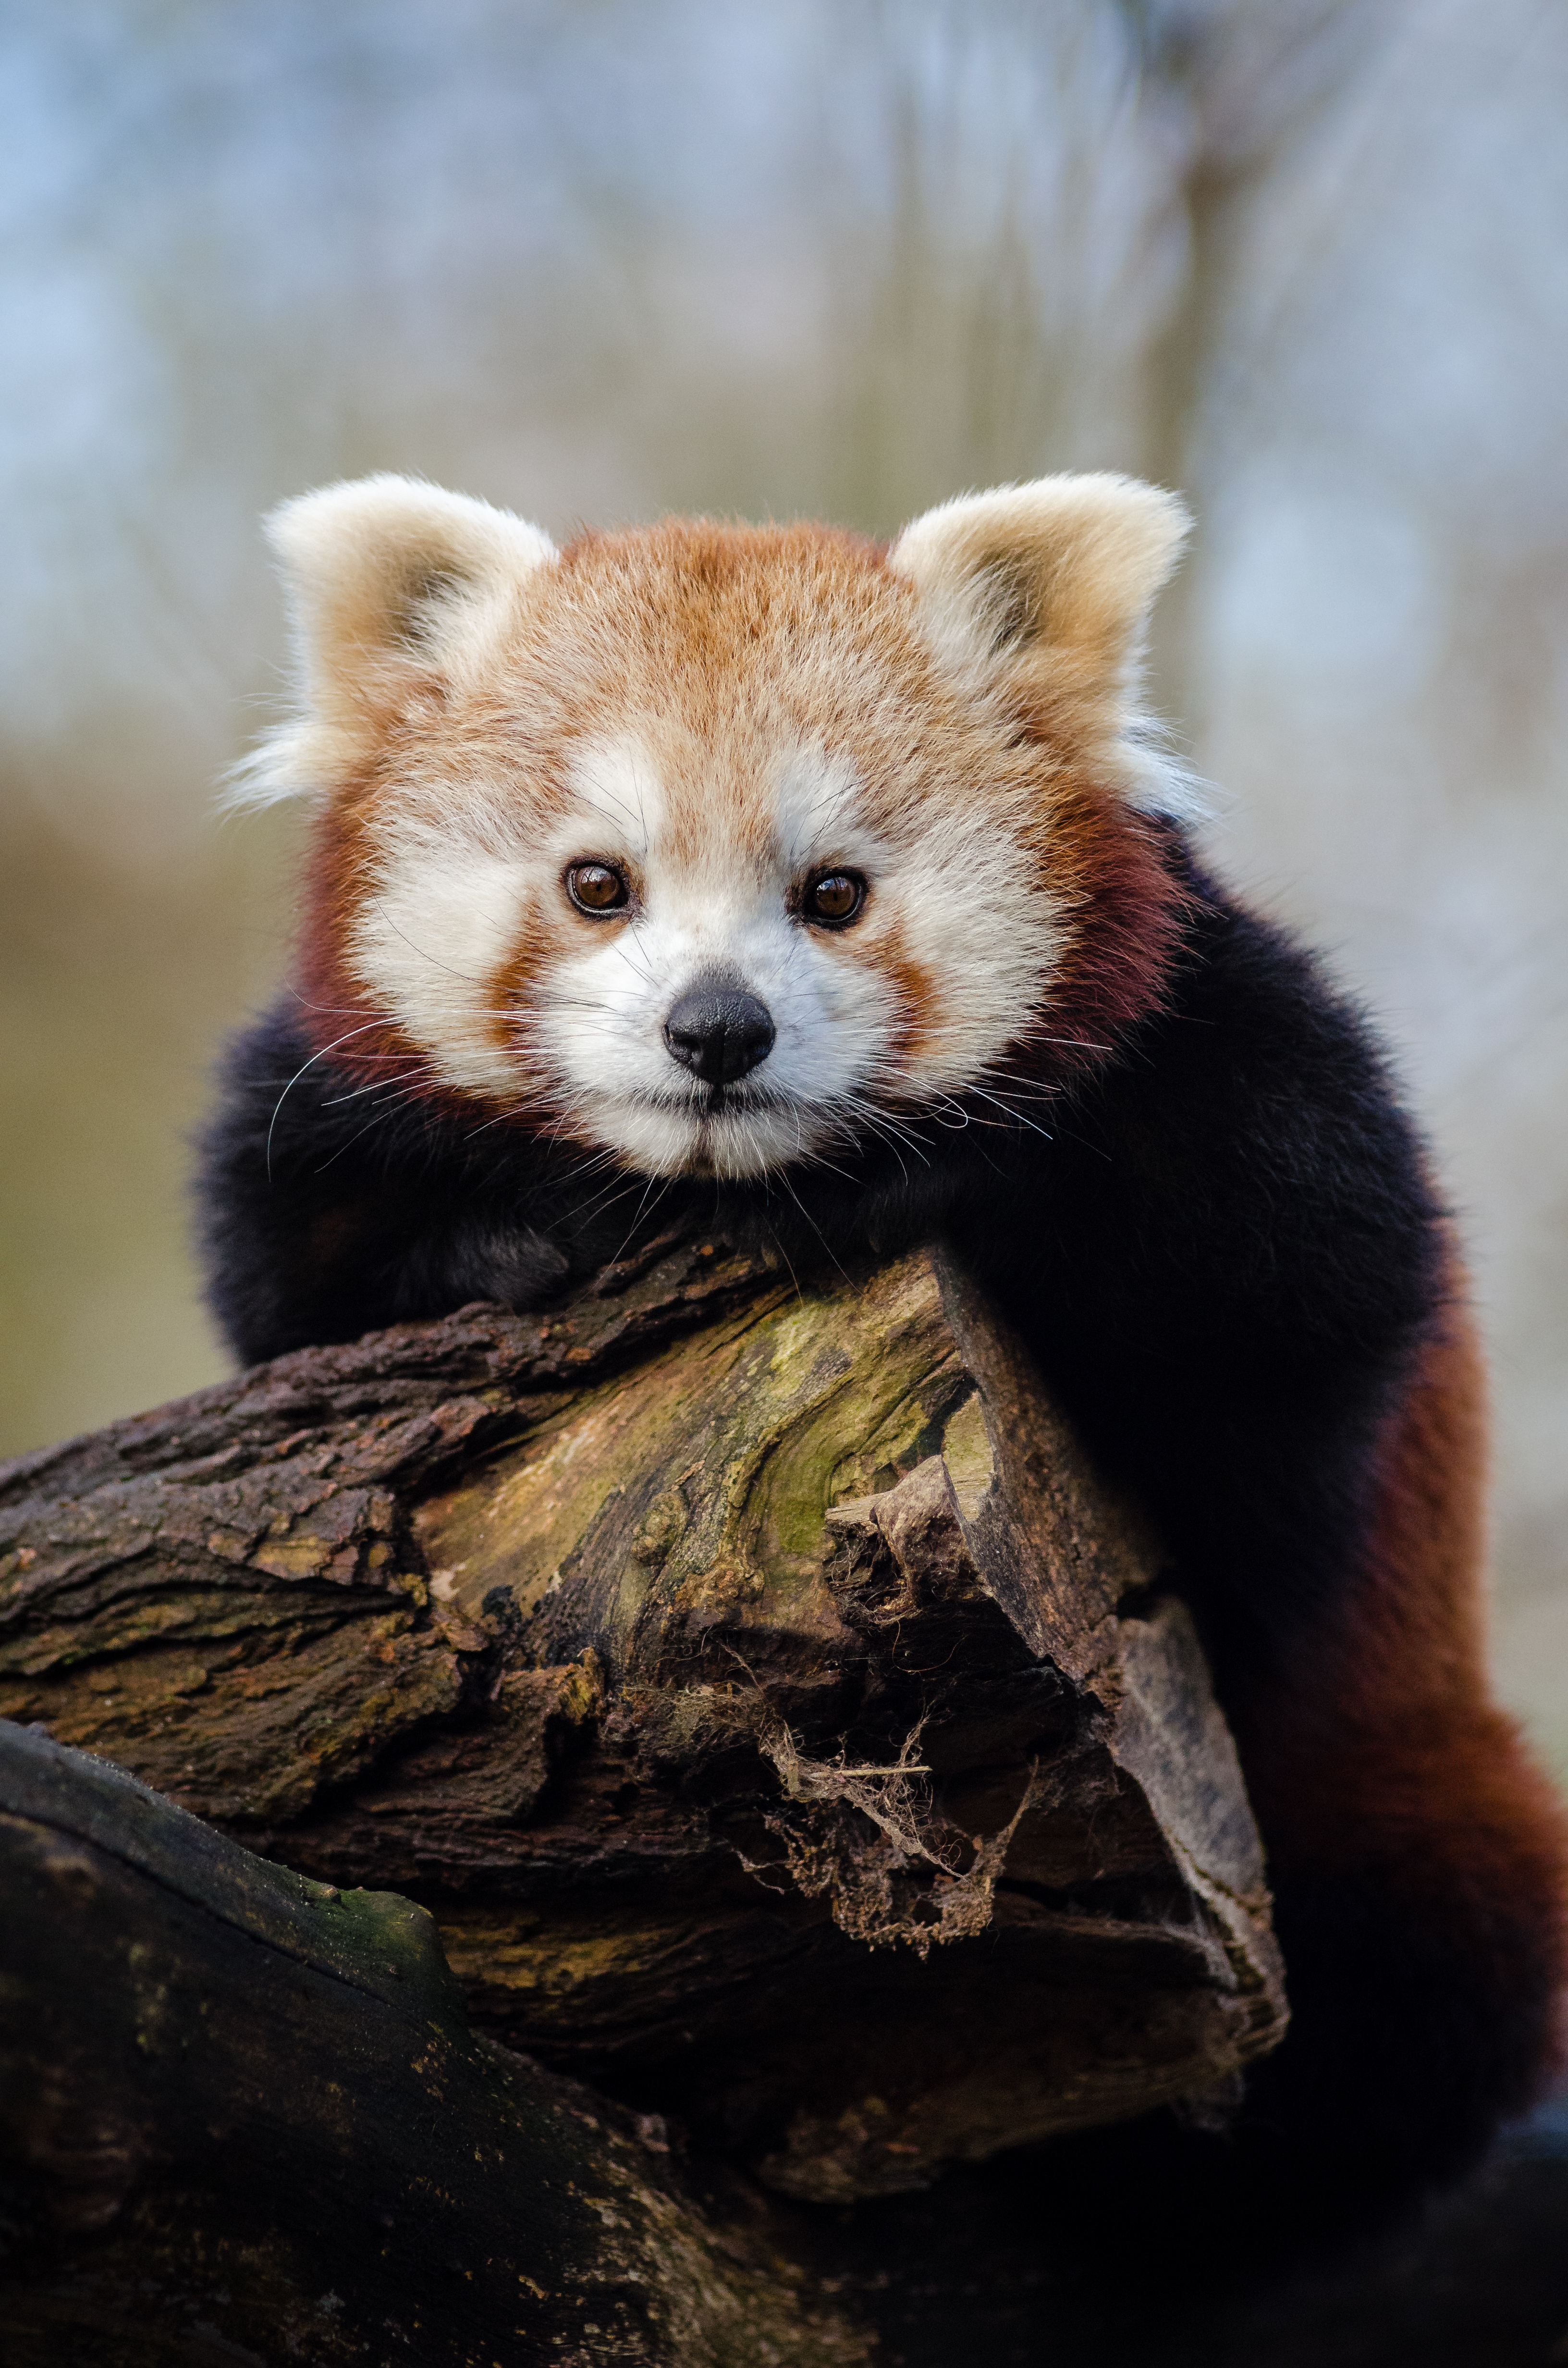
tree, nature, cold, winter, bokeh, vintage, sweet, feet, animal, cute, female, wildlife, zoo, fur, orange, young, green, high, red, foot, mammal, nikon, fauna, red panda, panda, 2015, face, nose, whiskers, paw, tail, animals, ears, endangered, vertebrate, germany, deutschland, natur, paws, tier, iso, fell, gesicht, baum, adorable, bamboo, d7000, roter, kleiner, niedlich, sues, suess, species, bedrohte, tierart, tierpark, weiblich, jungtier, jung, ohren, schwanz, nase, bedroht, ailurus, fulgens, mozilla, firefox, wochenende, weekend, kalt, gr n, sus